Los Tigres del Norte at Folsom Prison

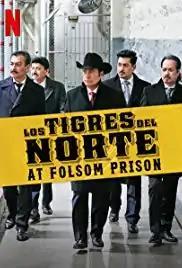
Film poster

Los Tigres del Norte at Folsom Prison is a 2019 documentary directed by Tom Donahue and starring Los Tigres del Norte. The premise revolves around Los Tigres del Norte performing at Folsom State Prison in California, USA fifty years after Johnny Cash held his historic concert there. The film was released on September 15, 2019, on Netflix.